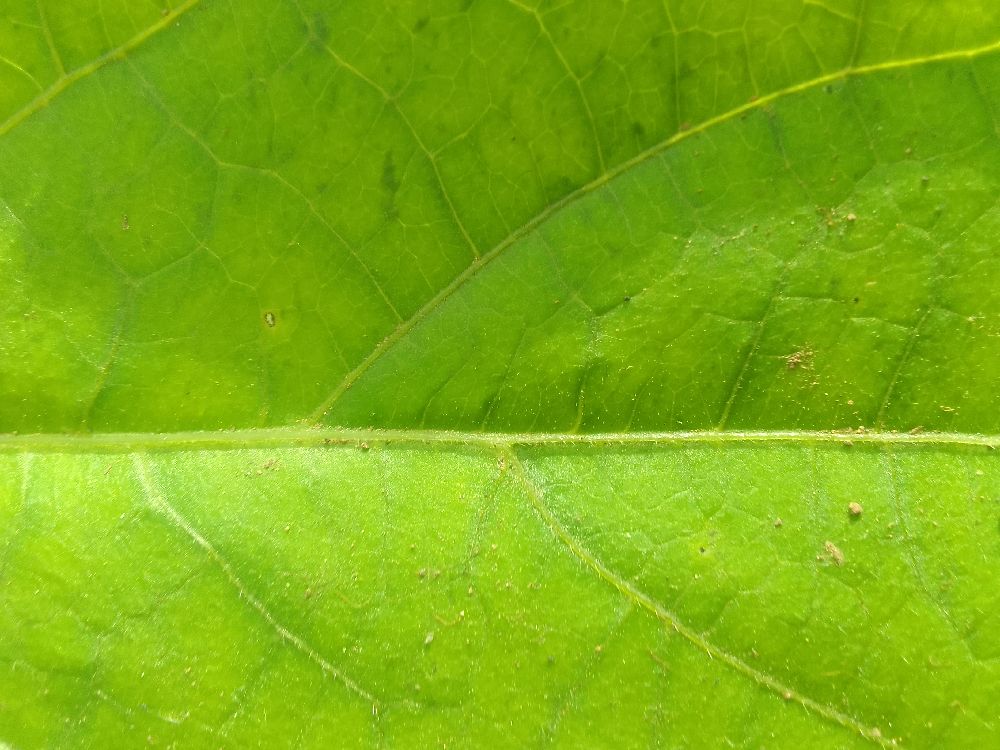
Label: healthy